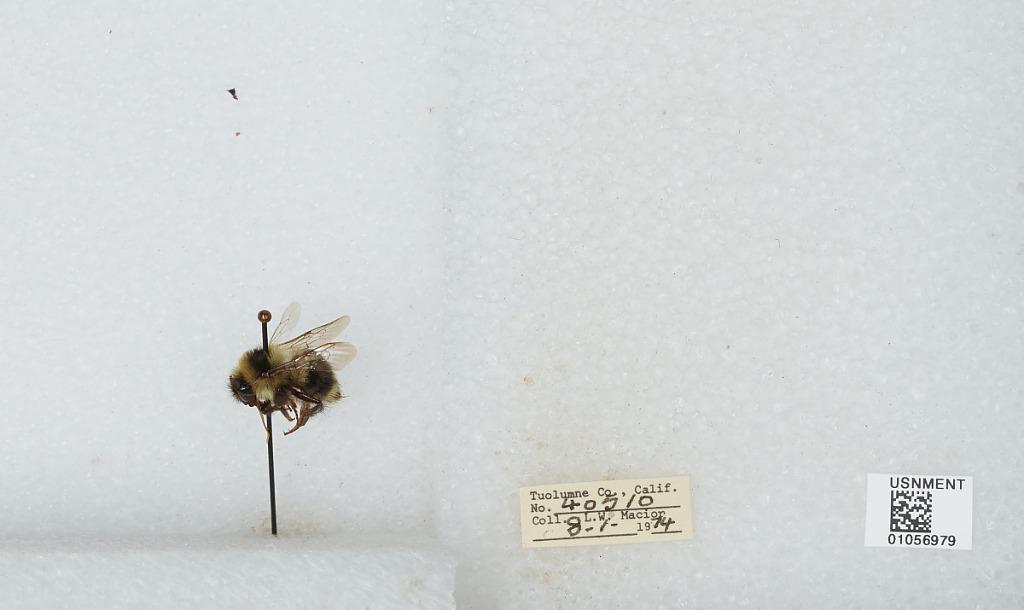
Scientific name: Bombus bifarius nearcticus
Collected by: L. Macior
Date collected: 1974-8-1
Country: United States
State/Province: California
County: Tuolumne
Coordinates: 38.02, -119.93